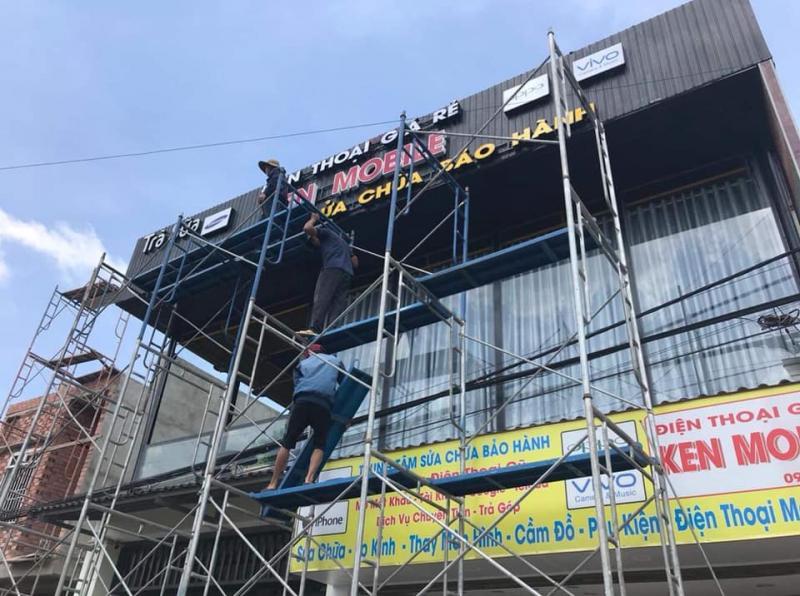
ở phía trước của toà nhà có sự xuất hiện của một vài công nhân